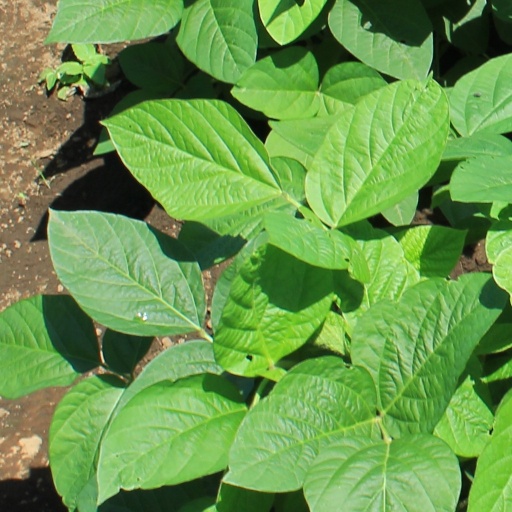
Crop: soybean